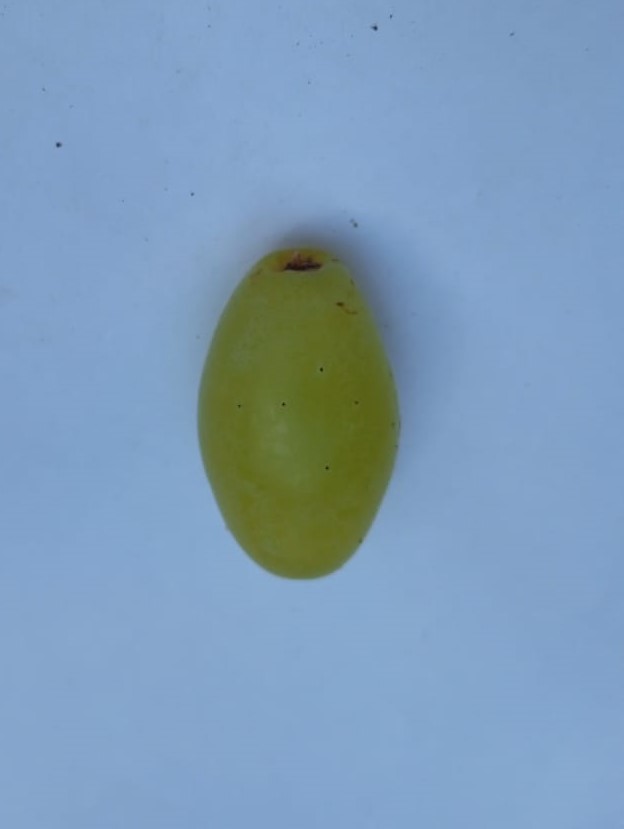
Fruit: grape
Condition: fresh